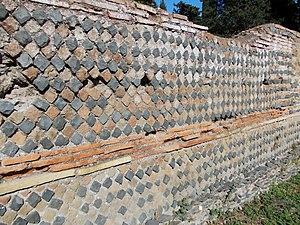
Opus vittatum reticulatum polychrome, Ostia Antica